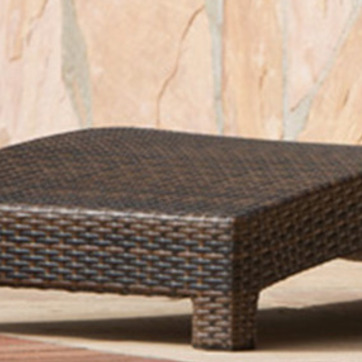
Material: other